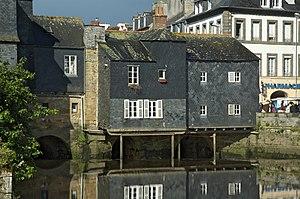
L’Élorn est un fleuve côtier du département du Finistère en région Bretagne, qui se jette dans la rade de Brest qui communique avec l'océan Atlantique. L’Élorn sépare les pays bretons du Léon, au nord, de la Cornouaille au sud. C'est l'un des derniers cours d'eau français où la pêche du saumon est toujours possible, malgré la pollution récurrente dont elle est l'objet.
Cette liste de ponts de France présente une liste de ponts remarquables de France, tant par leurs caractéristiques dimensionnelles, que par leur intérêt architectural ou historique.
Landerneau [lɑ̃dɛʁno] est une commune du département du Finistère, dans la région Bretagne, en France. Ses habitants, les Landernéens et les Landernéennes, étaient au nombre de 15 781 au recensement de 2017, ce qui faisait de Landerneau la quatrième ville du département.